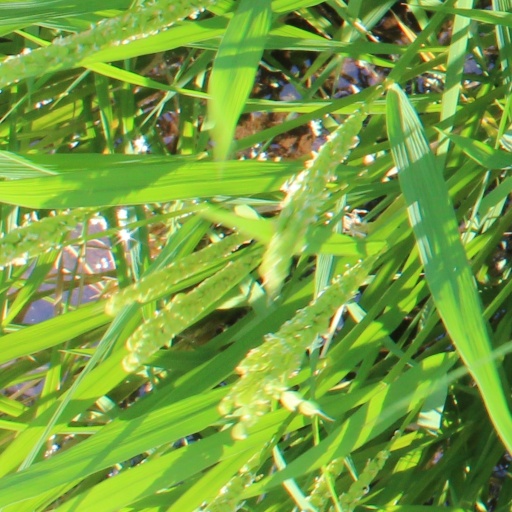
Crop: rice